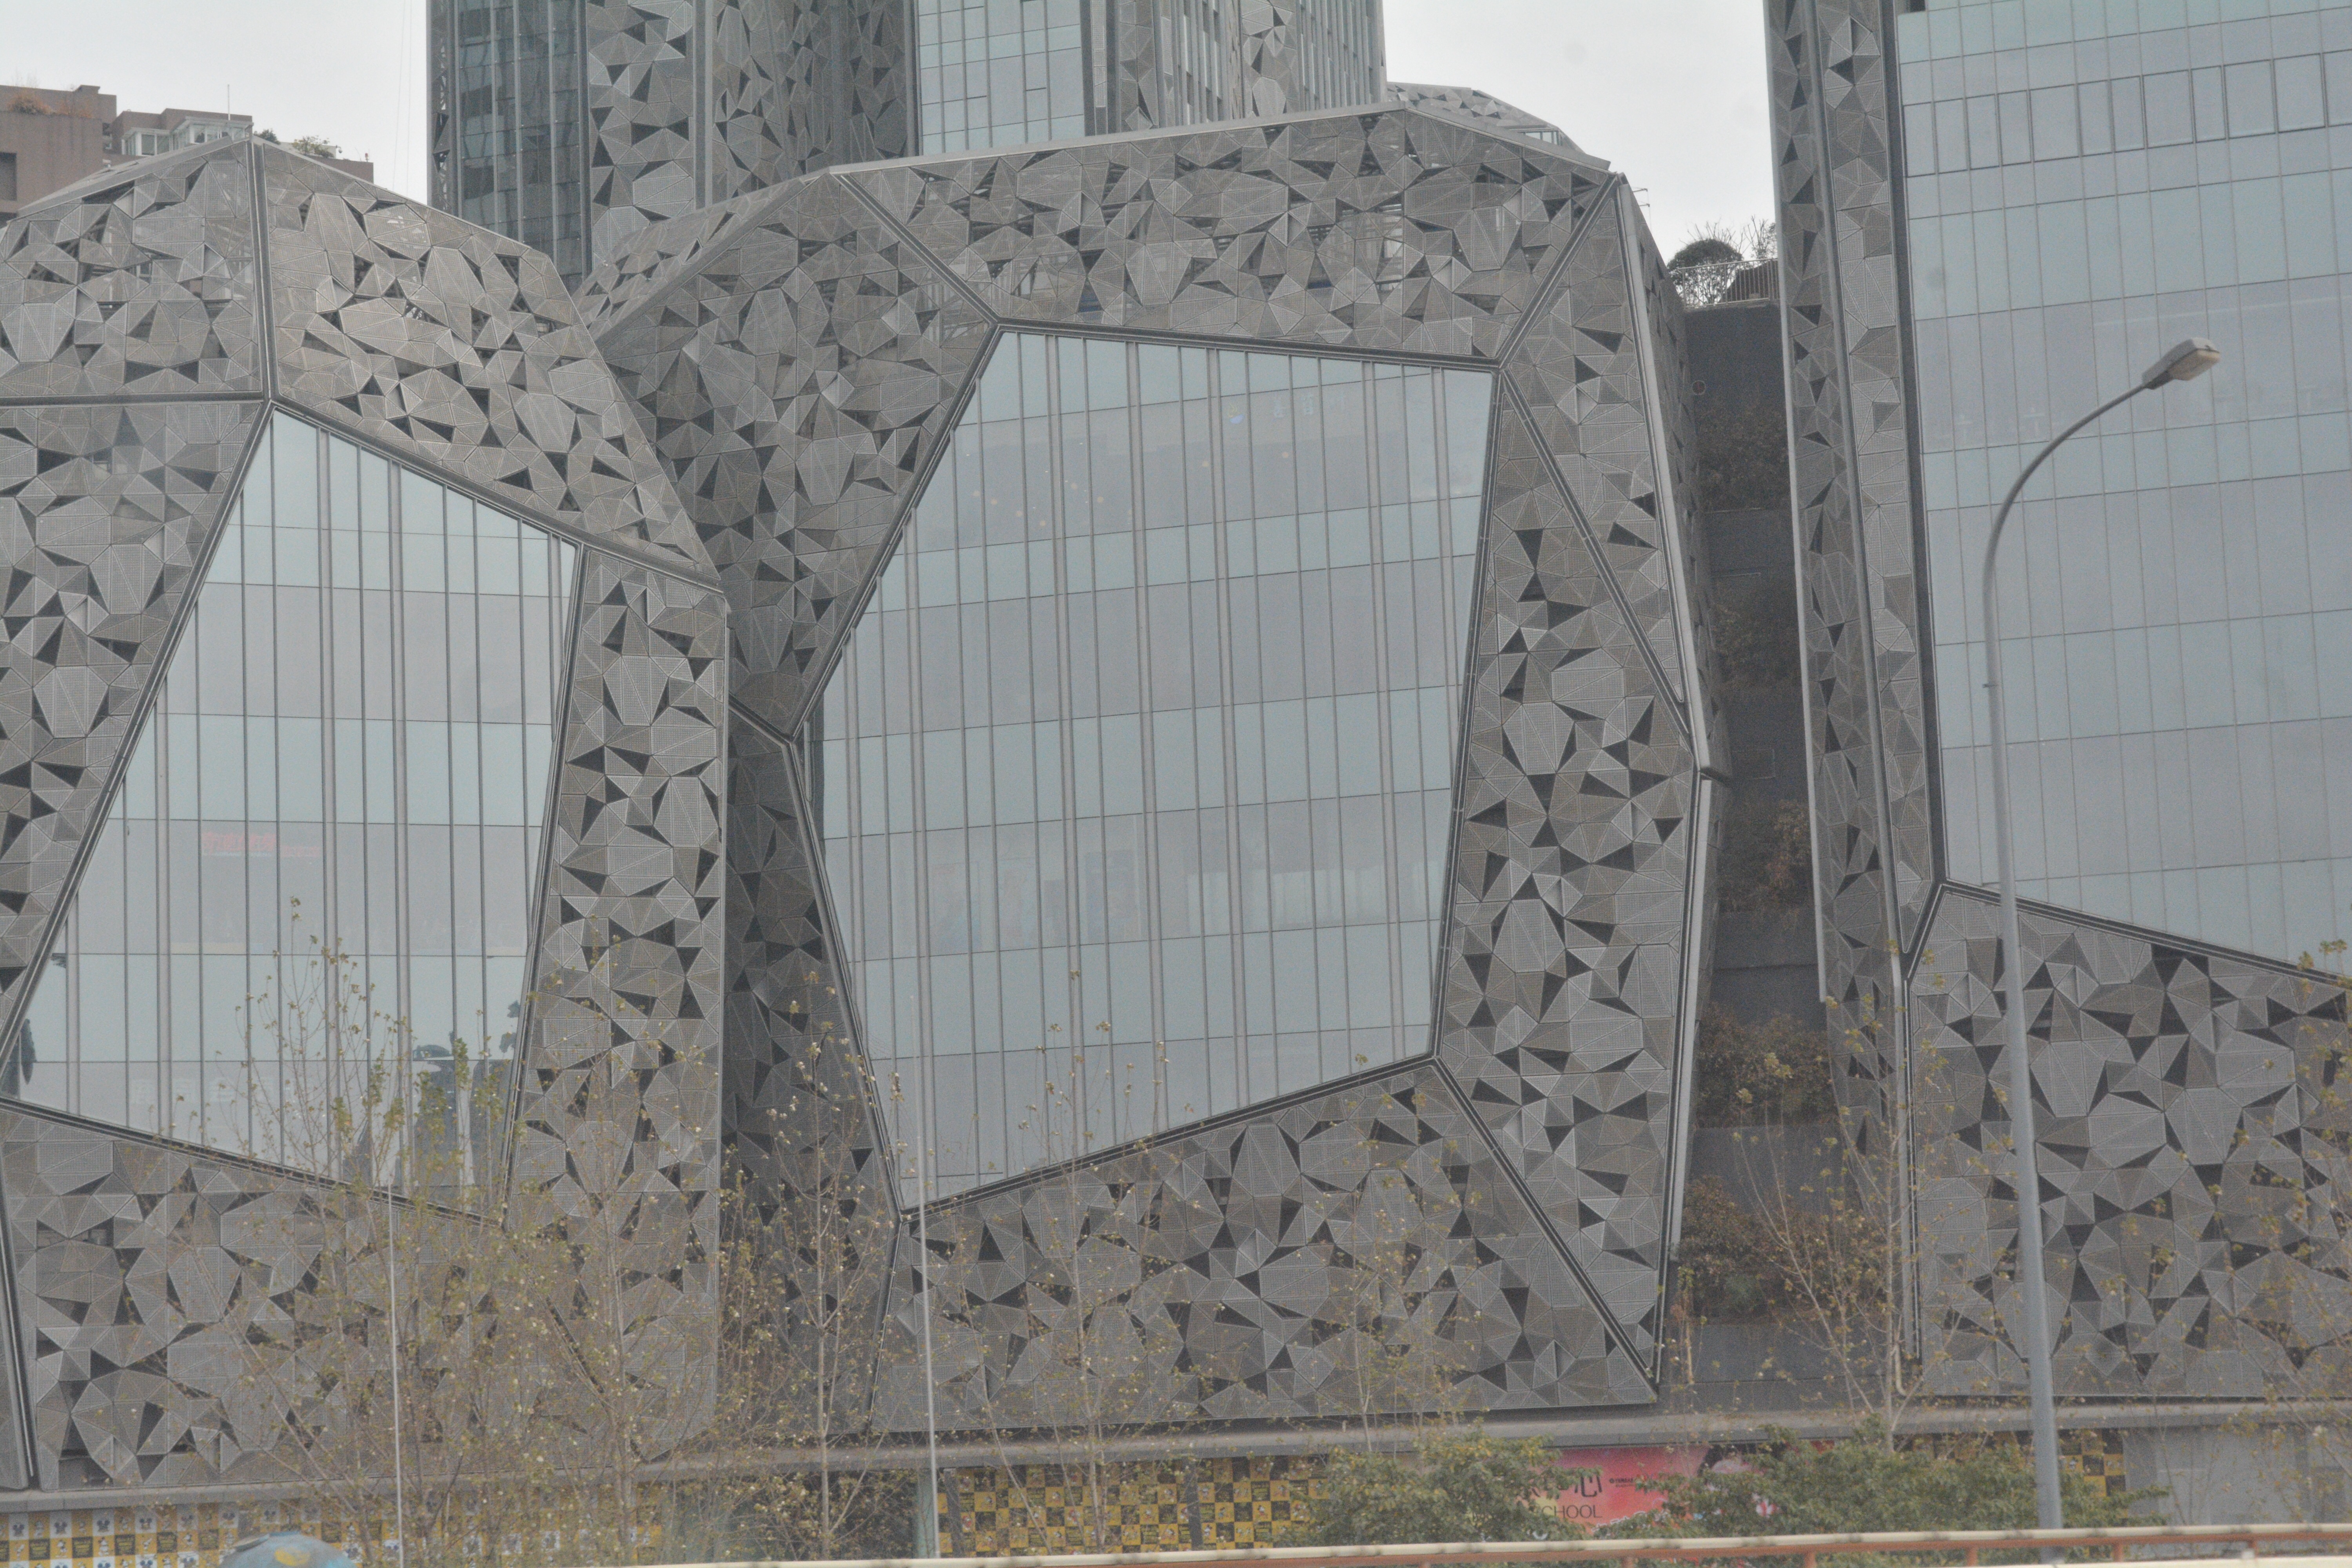
architecture, wall, arch, facade, property, interior design, art, design